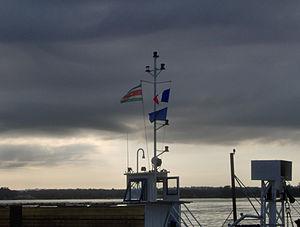
Ferry entre Albina (Suriname) et Saint-Laurent-du-Maroni
Saint-Laurent-du-Maroni, appelé simplement Saint-Laurent, est une commune française située dans le département de la Guyane. En 2010, elle est la deuxième commune la plus peuplée de Guyane après Cayenne.